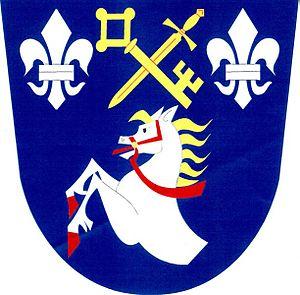
Dětřichov est une commune du district de Svitavy, dans la région de Pardubice, en Tchéquie. Sa population s'élevait à 331 habitants en 2017.